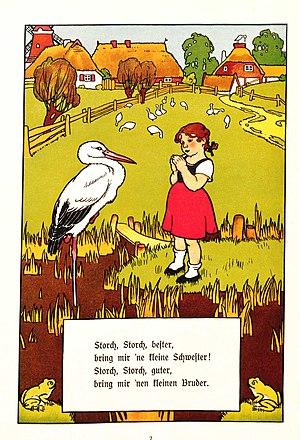
Gertrud Caspari est une illustratrice allemande de livres pour enfants dans la première moitié du 20e siècle. Elle est reconnue comme créatrice d'un style moderne pour enfants appelé "Caspari".